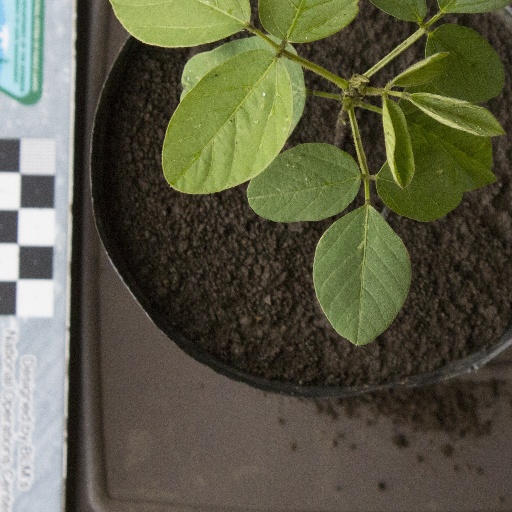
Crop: soybean